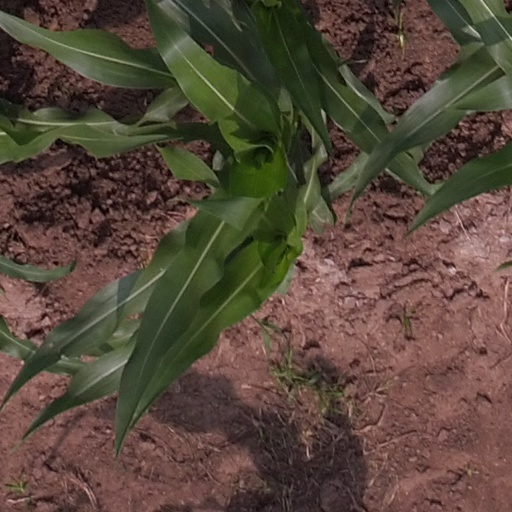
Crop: maize; corn